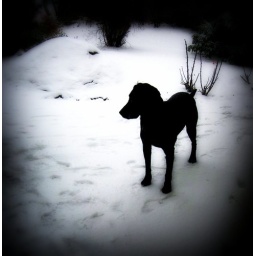
pretty black dog in nice white snow